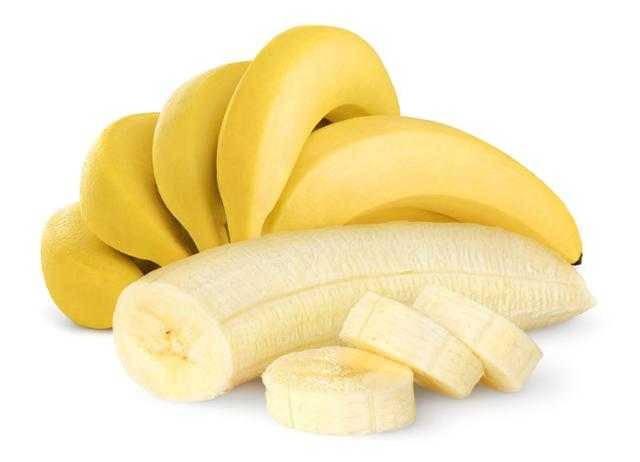
Label: Banana